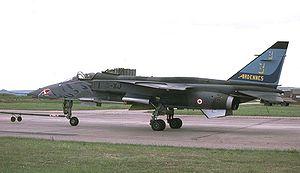
Jaguar du 3/3 au sol.
La 3ᵉ escadre de chasse est une unité de combat de l'Armée de l'air française volant sur Mirage 2000D depuis la base de Nancy-Ochey dans le département de Meurthe-et-Moselle.
L'escadron de Chasse 3/3 « Ardennes » est une unité de combat de l'Armée de l'air française. Actuellement installée sur la base aérienne 133 Nancy-Ochey, elle est équipée de Mirage 2000D, biplace d'assaut conventionnel tout temps.